AMC Concord

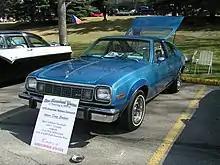
1978 AMC Concord DL Sport liftback

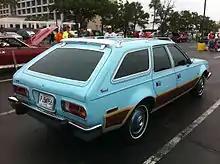
1978 AMC Concord DL station wagon

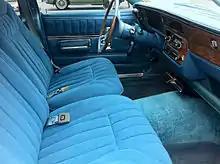
1978 velveteen cloth upholstery and woodgrain accents

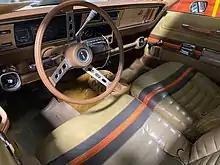
1978 Touring Wagon interior

In its initial model year, the Concord models were available in base and the top-line D/L in four body styles. The marketing focused on the D/L version with AMC's sales brochure dedicated exclusively to describing the elegant appointments and comfort features with no extra charge for all the luxury.